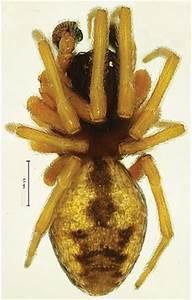
spider